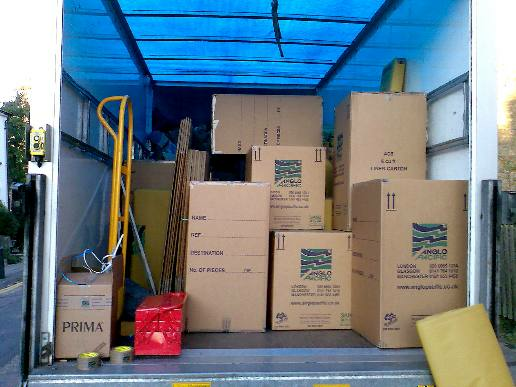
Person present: No